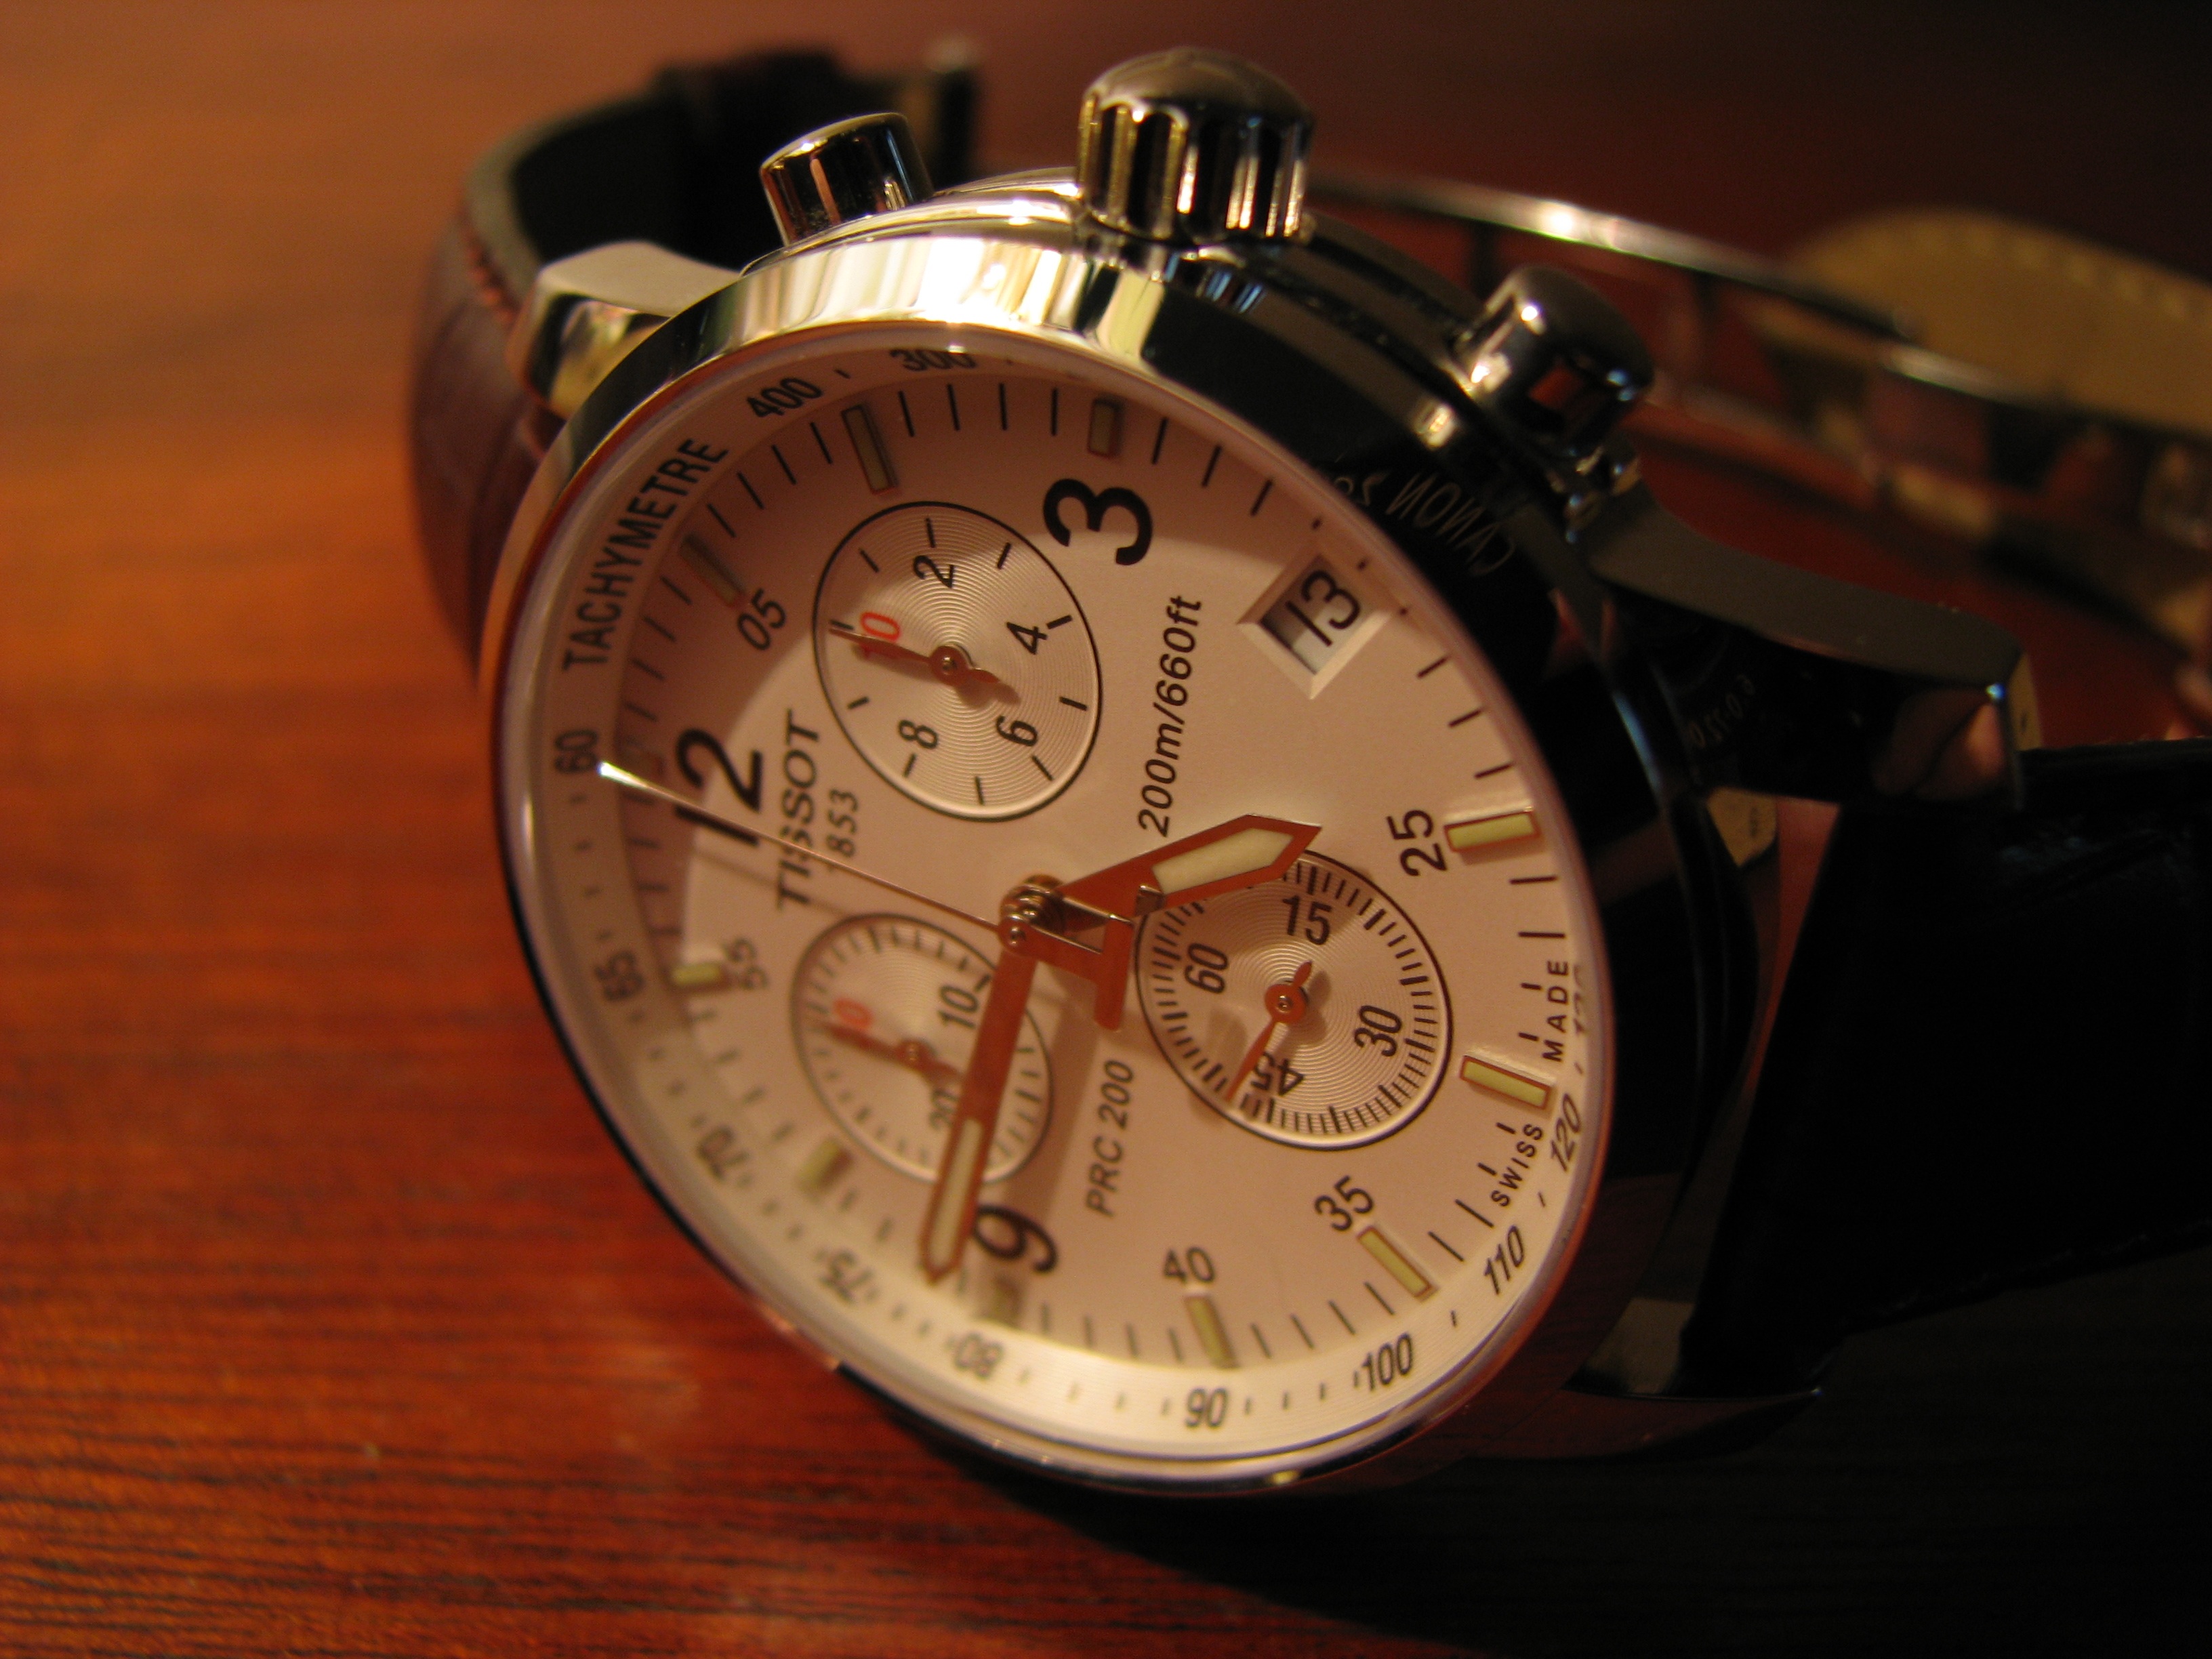
watch, hand, clock, time, wrist watch, display, strap, second, hours, men's watch, minutes, pointers